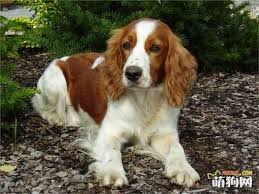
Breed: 232-n000076-Brittany_spaniel